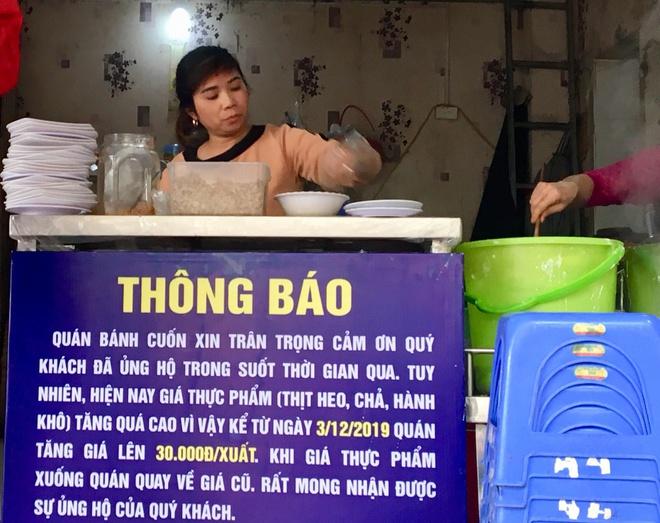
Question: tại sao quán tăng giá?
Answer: quán tăng giá vì hiện nay giá thực phẩm (thịt heo, chả, hành khô) tăng quá cao